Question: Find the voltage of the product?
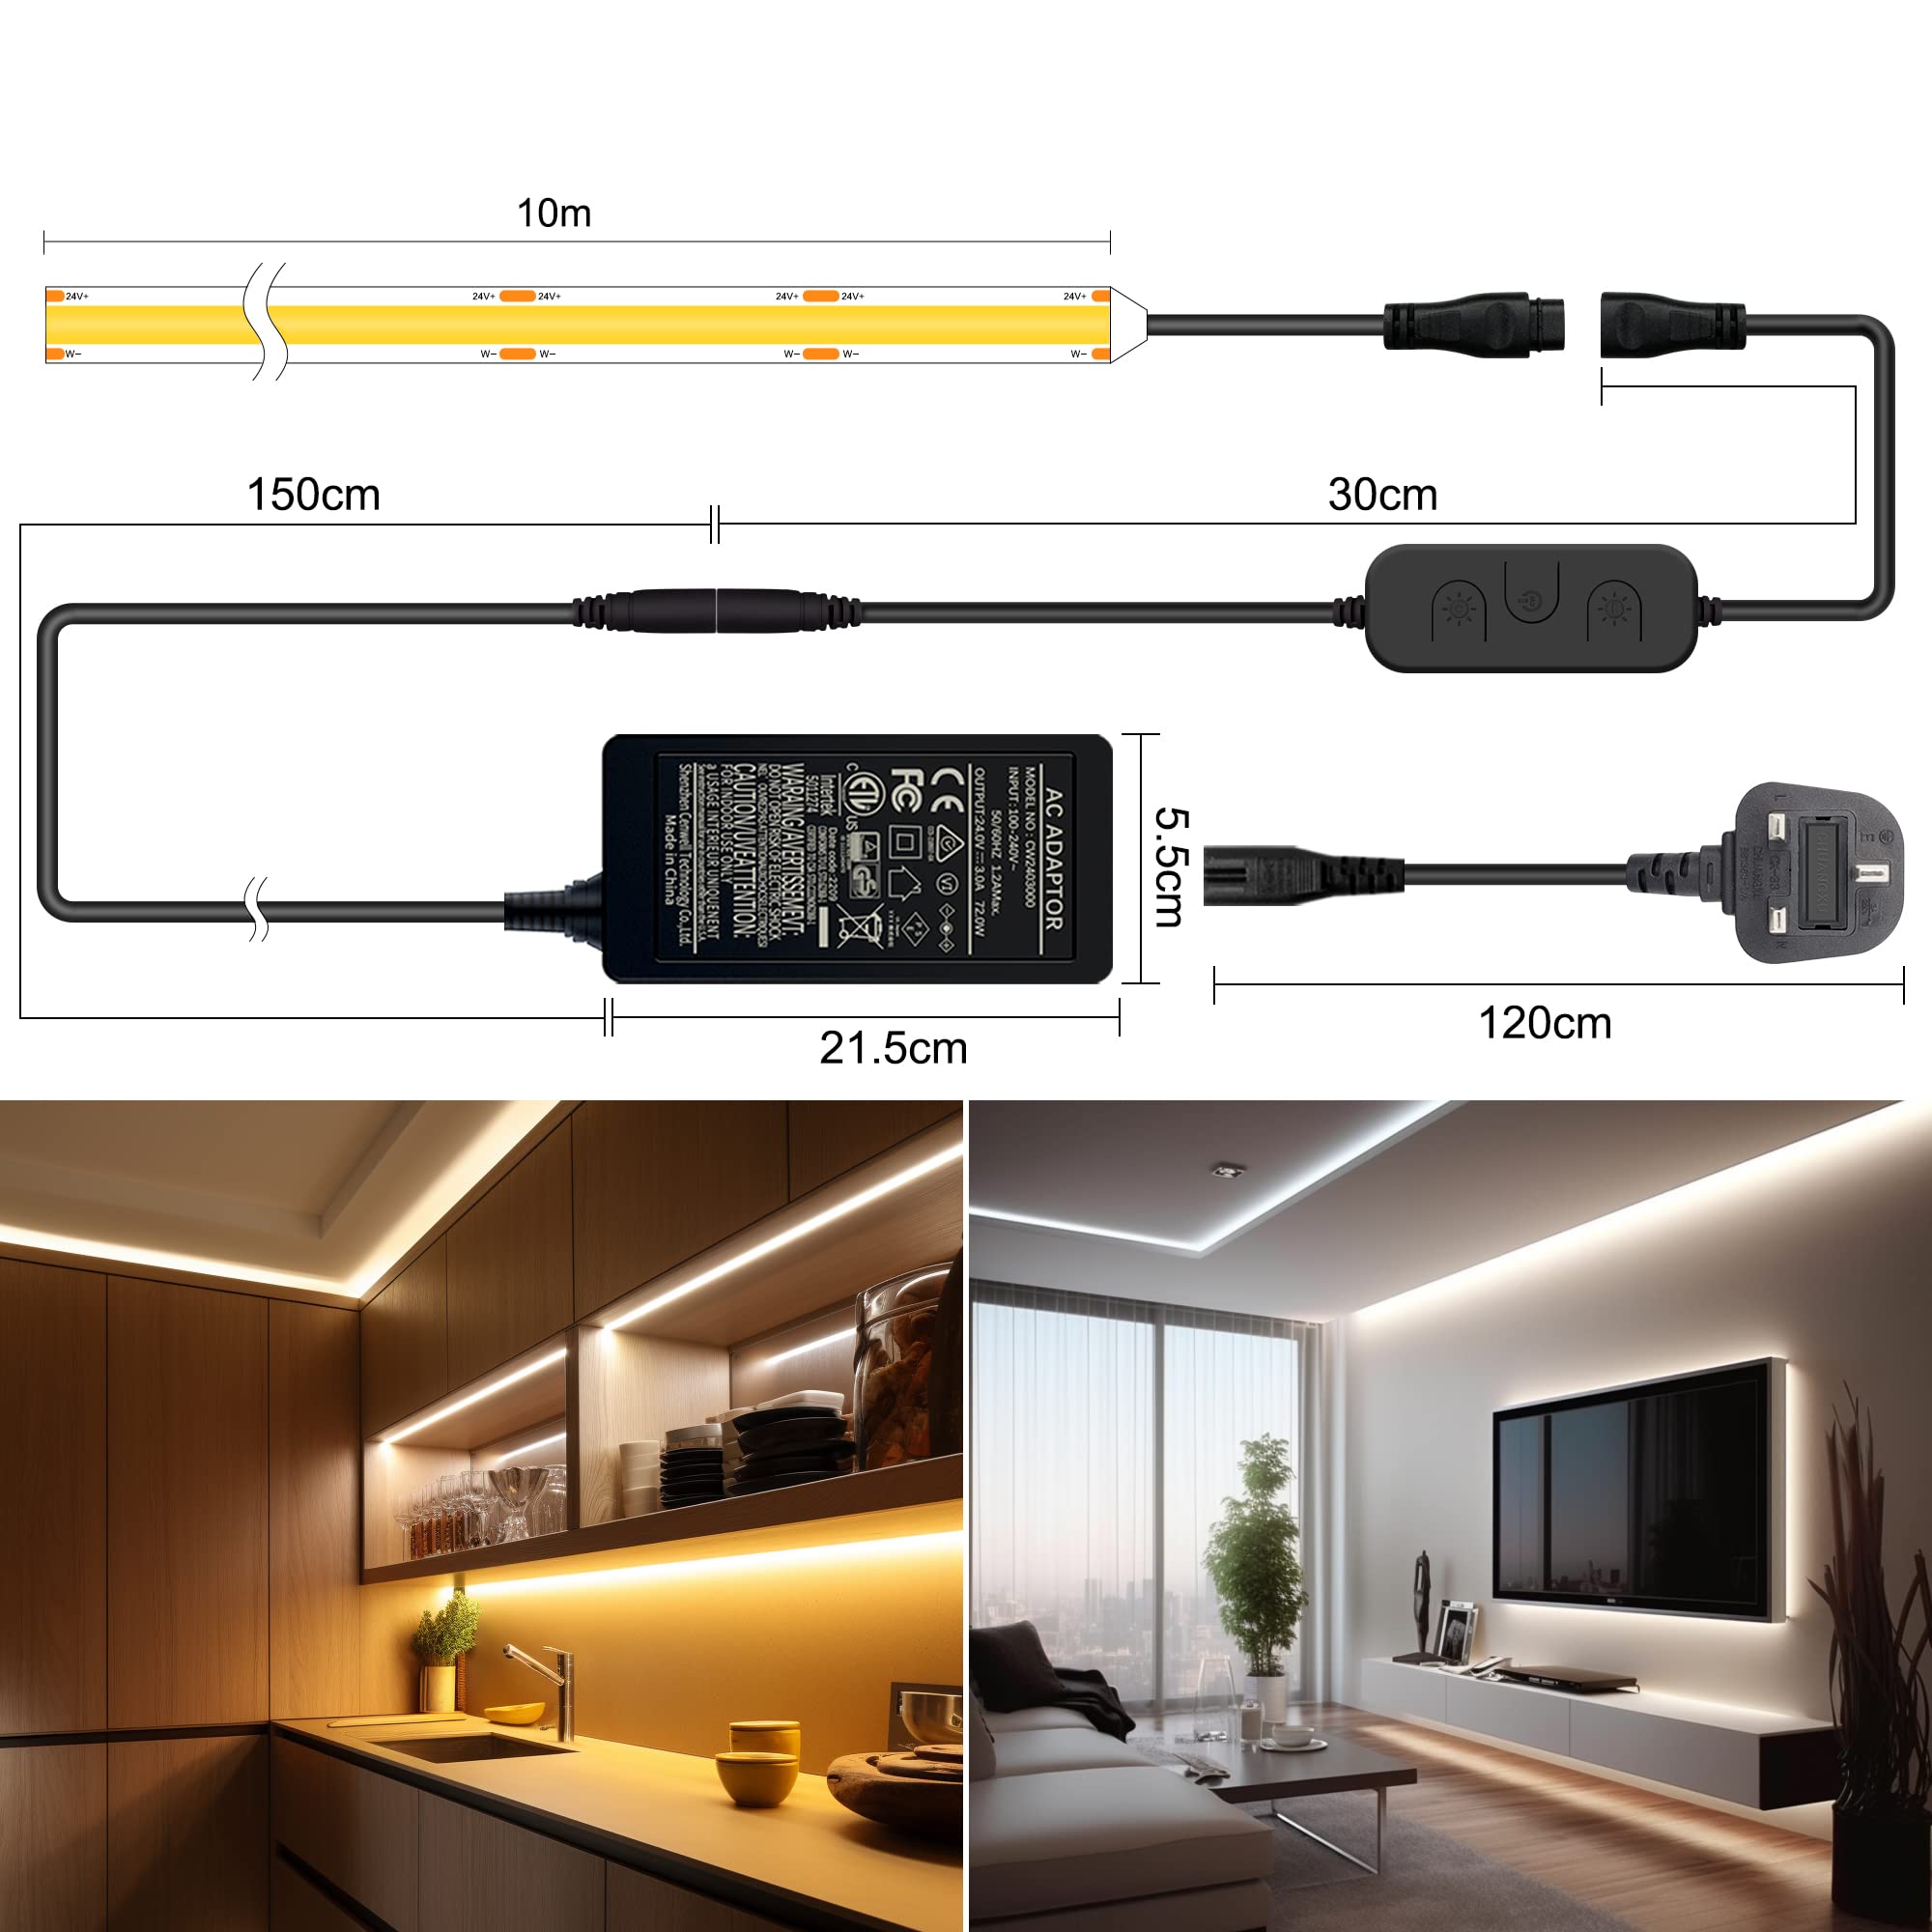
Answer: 24.0 volt